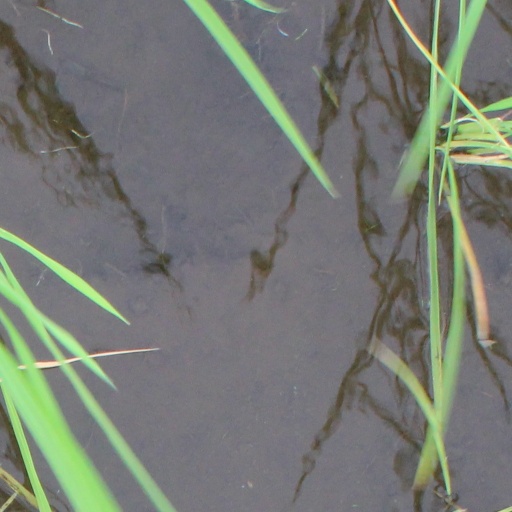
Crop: rice